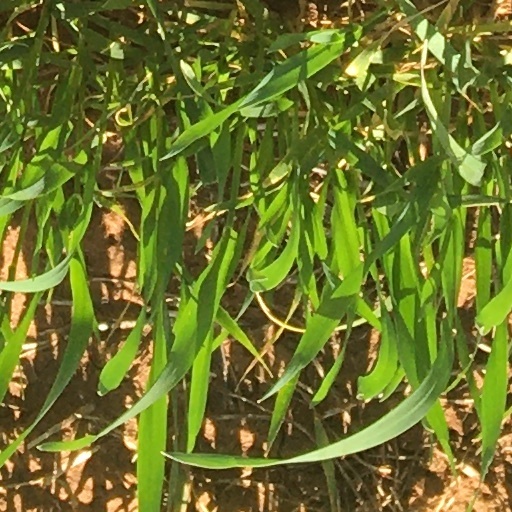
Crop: wheat